South Lawn

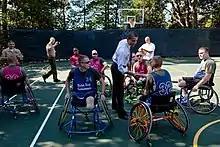
President Obama greeting wounded warriors on the court in 2011

A tennis court was first installed during the Theodore Roosevelt administration on the south lawn. Since then, the court has been moved several times, eventually landing in its current position in the south-west area. President Obama had basketball court lines and removable baskets installed so he could play full court basketball. Located just west of the tennis and basketball court is a half-court basketball area that also housed a horseshoe pit.